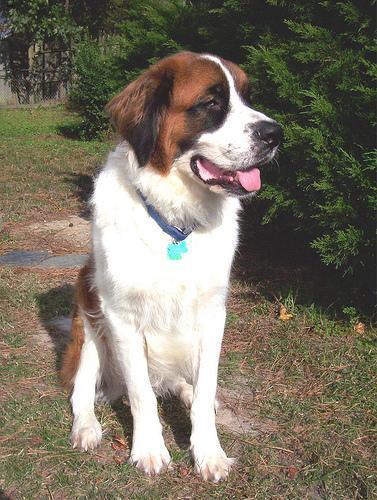
saint bernard